Askar Akayev

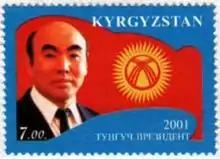
Akayev on a Kyrgyzstani stamp

Akayev now works as Professor and Senior Researcher of Prigogine Institute for Mathematical Investigations of Complex Systems at Moscow State University. Together with Andrey Korotayev and George Malinetsky he is a coordinator of the Russian Academy of Sciences Program "System Analysis and Mathematical Modeling of World Dynamics". He is also Academic Supervisor of the Centre for Stability and Risk Analysis at the HSE University in Moscow.